Houston

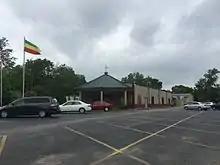
Debre Selam Medhanealem Ethiopian Orthodox Tewahdo Church

The Roman Catholic Archdiocese of Galveston-Houston, the largest Catholic jurisdiction in Texas and fifth-largest in the United States, was established in 1847. The Roman Catholic Archdiocese of Galveston-Houston claimed approximately 1.7 million Catholics within its boundaries as of 2019. Its co-cathedral is located within the Houston city limits, while the diocesan see is in Galveston. Other prominent Catholic jurisdictions include the Eastern Catholic Ruthenian Greek Catholic Church and Ukrainian Greek Catholic Church as well as the Personal Ordinariate of the Chair of Saint Peter, whose cathedral is also in Houston.